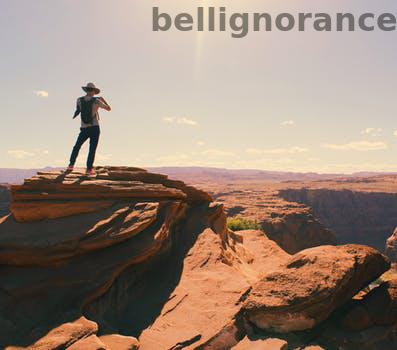
Label: Watermark